Military bands of the United Kingdom

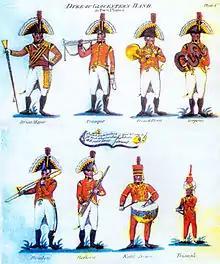
The Duke of Gloucester's Band in 1811.

During the 17th and 18th centuries, soldiers marched to the beat of the drum from the day they were recruited in their localities. Drummers, many of them teenagers by the time they were recruited, were also responsible for punishing soldiers who were sentenced to be flogged with whips. The average age of the 304 drummers at Waterloo was 25, with about 10% being boys under 16. The Artillery Band, which were mere "drumme and phifes" for close to 200 years until 1762, was made 'official' that year. Regimental bands in the Foot Guards were first formed between 1783 and 1785. The 1st Foot Guards Band was known as the Duke of York's Band and the 3rd Foot Guards band was known as the Duke of Gloucester's Band. In 1854, during the Crimean War, a parade in Scutari (nowadays Turkey), to celebrate the Queen Victoria's birthday was held, during which twenty British Army bands performed the national anthem. As a result of the bands playing "God Save the Queen" in different instrumentations and key signatures, the Royal Military School of Music was established that year as the primary training school for all musicians of the army's military bands. In the corps of drums of the line infantry units, while fifes and drums had been played for centuries, beginning in the 1850s bugles began to be adopted in such formations. Until 1837, Army bands sported the Turkish crescent as part of the band percussion section, a tradition introduced from the Ottoman Empire and its military bands in the 18th century.